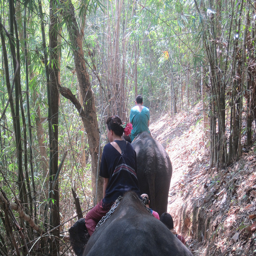
Two people ride elephants through the trees.
people riding on the backs of elephants walking down a path
Two women riding elephants through a bamboo forest.
Two people ride elephants through a mountain forest.
The people are riding on the backs of elephants.